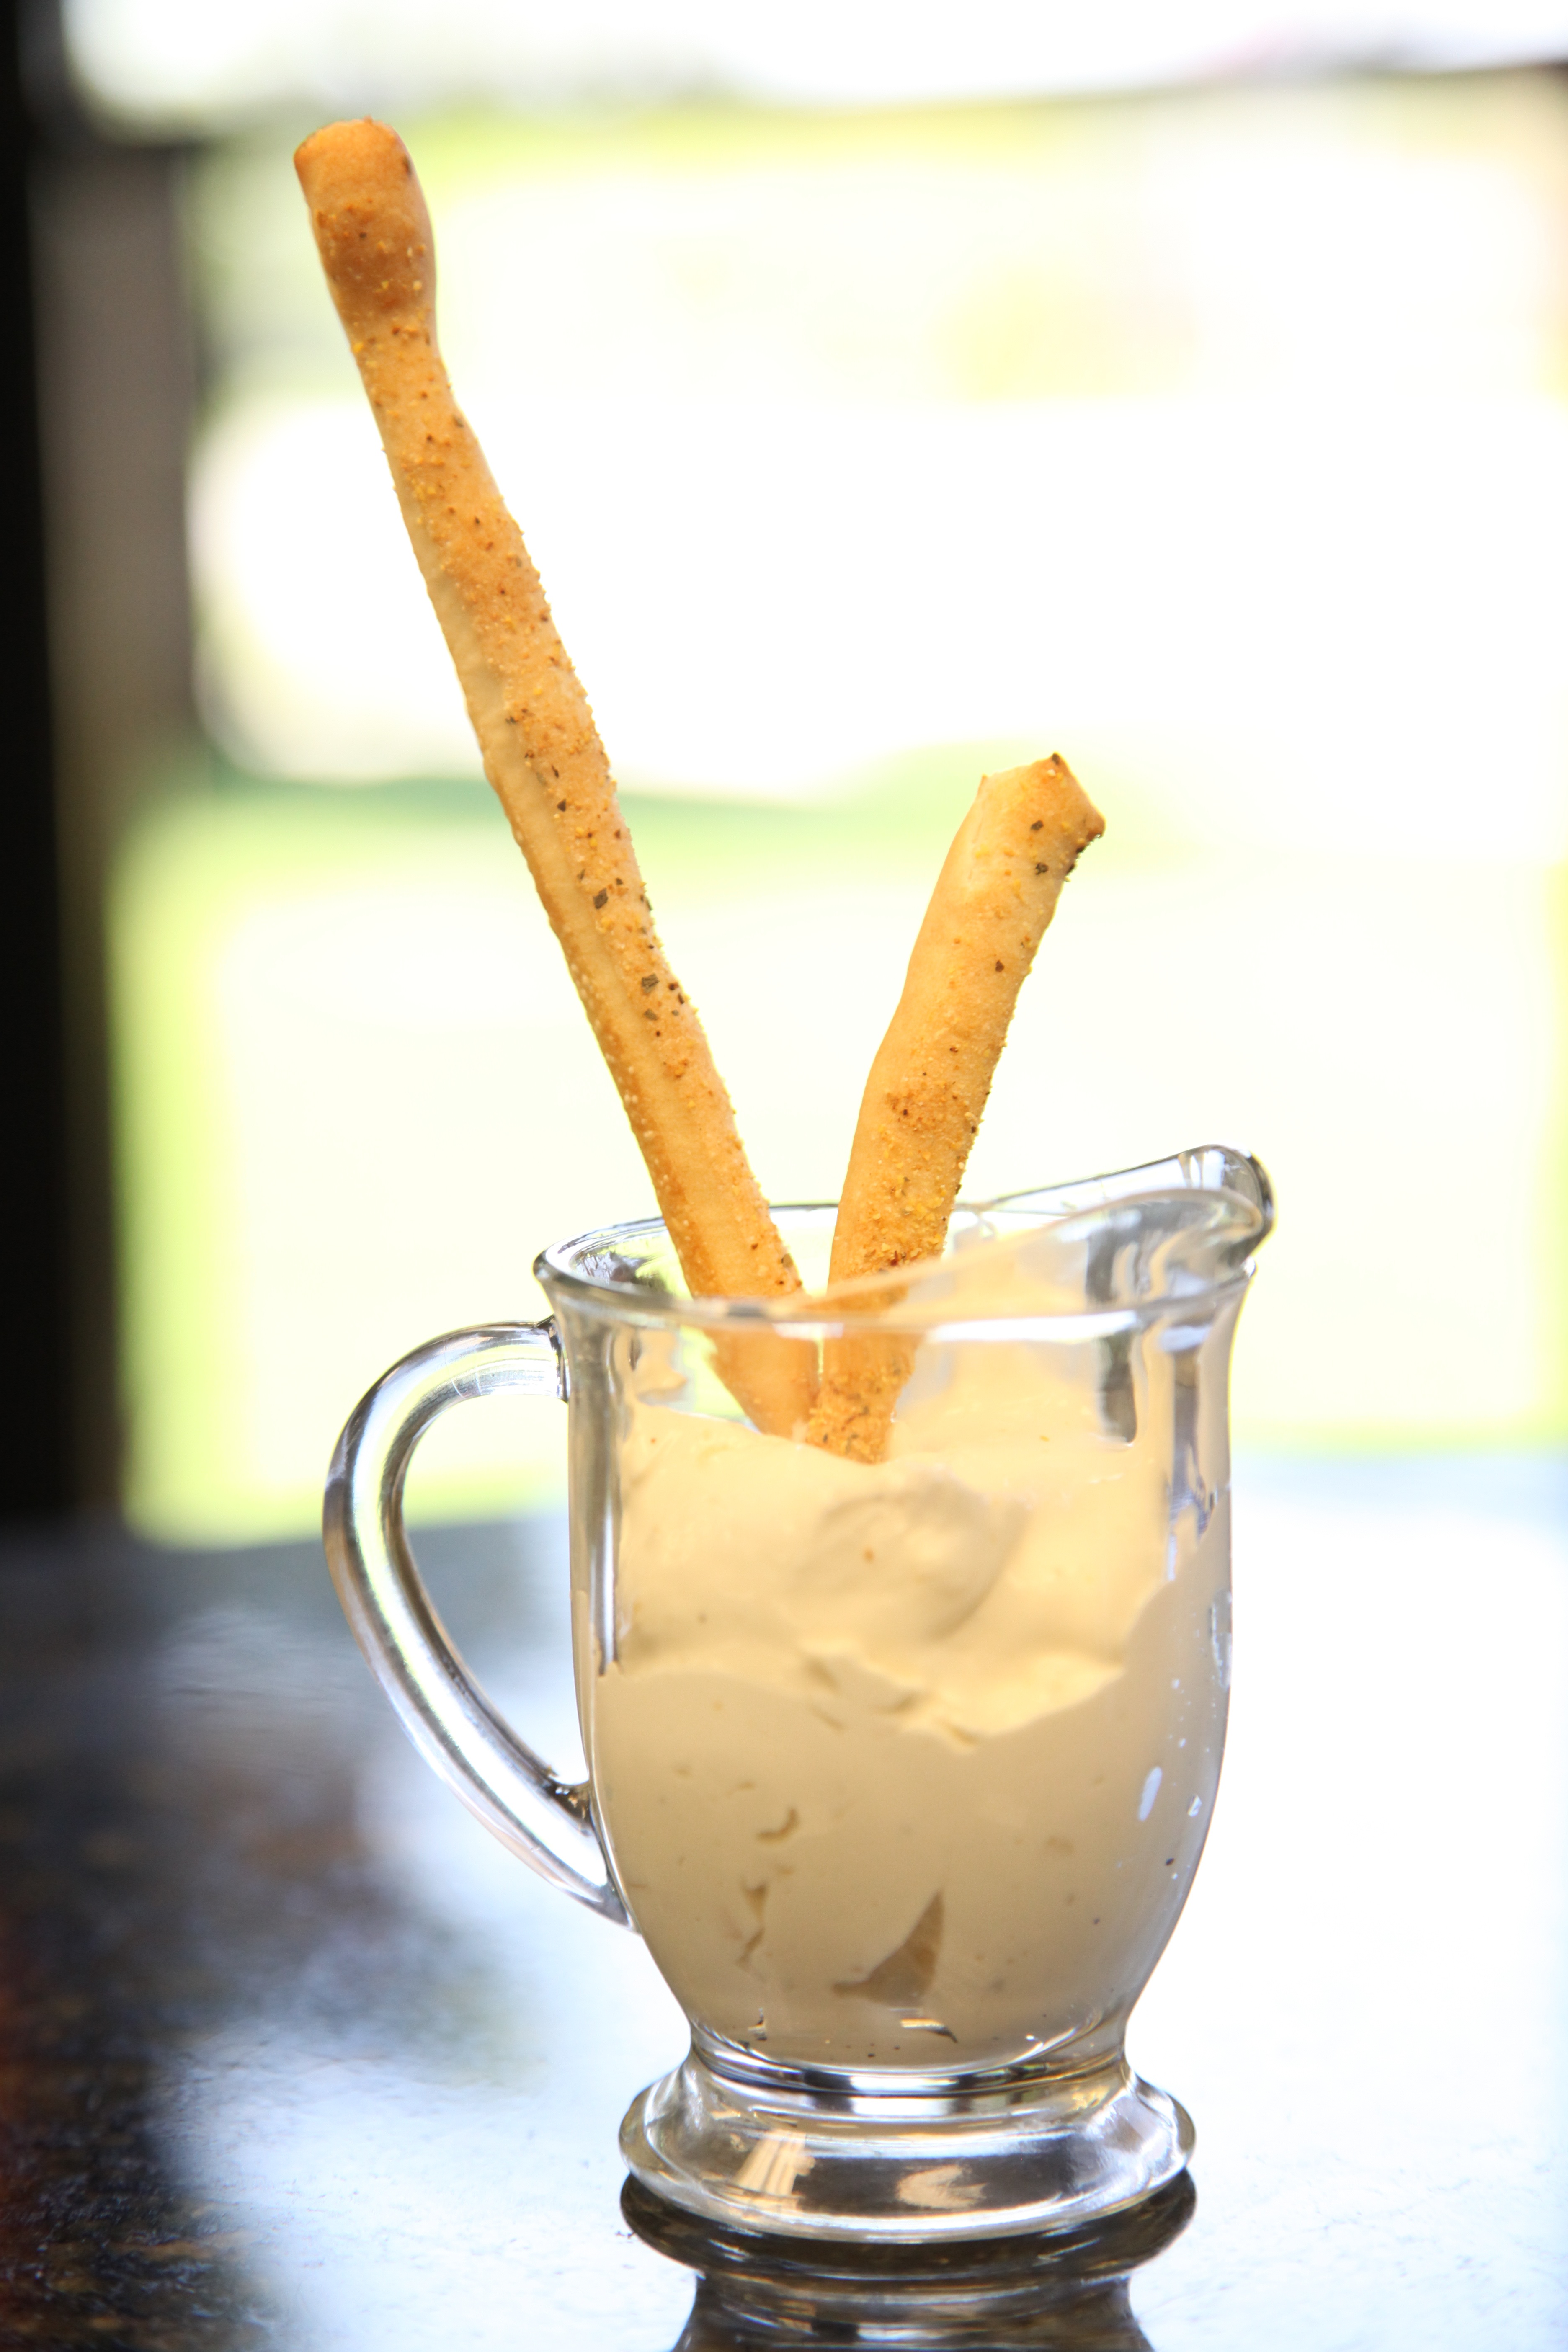
food, produce, drink, ice cream, dessert, dairy product, bread, baguette, flavor, milkshake, dipping sauce